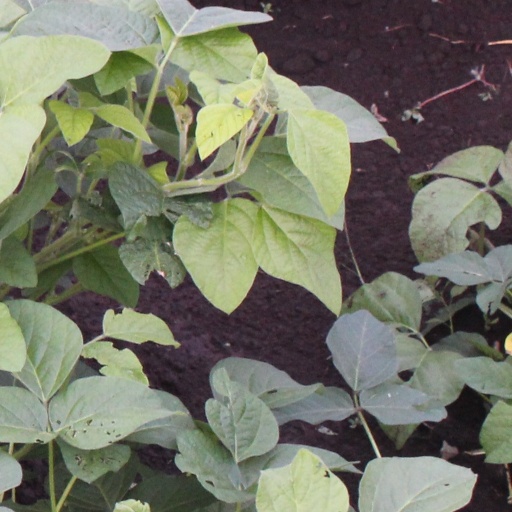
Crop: soybean